Ford Taunus

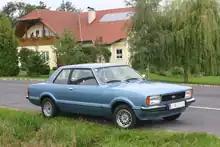
Ford Taunus TC2 (1976–1979)

In 1970 a new Taunus, the Taunus Cortina (TC), was introduced. Ford offered a two- or four-door sedan or a five-door station wagon/estate (identified like previous Taunus estates as the "Turnier"). Between 1970 and 1975, for the first Taunus TC, a fashionable fast-back coupé was also included in the Taunus range.